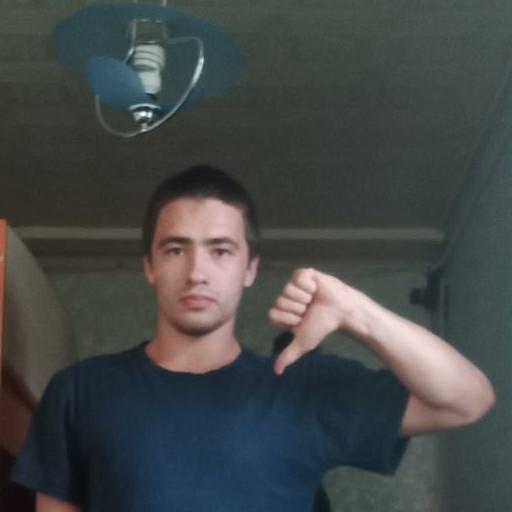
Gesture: dislike